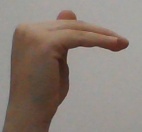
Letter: khaa